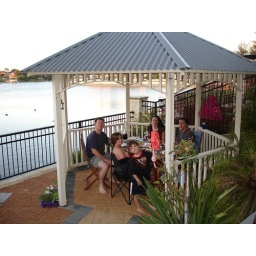
Some shots of the house in Perth. We are in the beige house with the black. roof, tucked in the corner next to the house with the white roof.